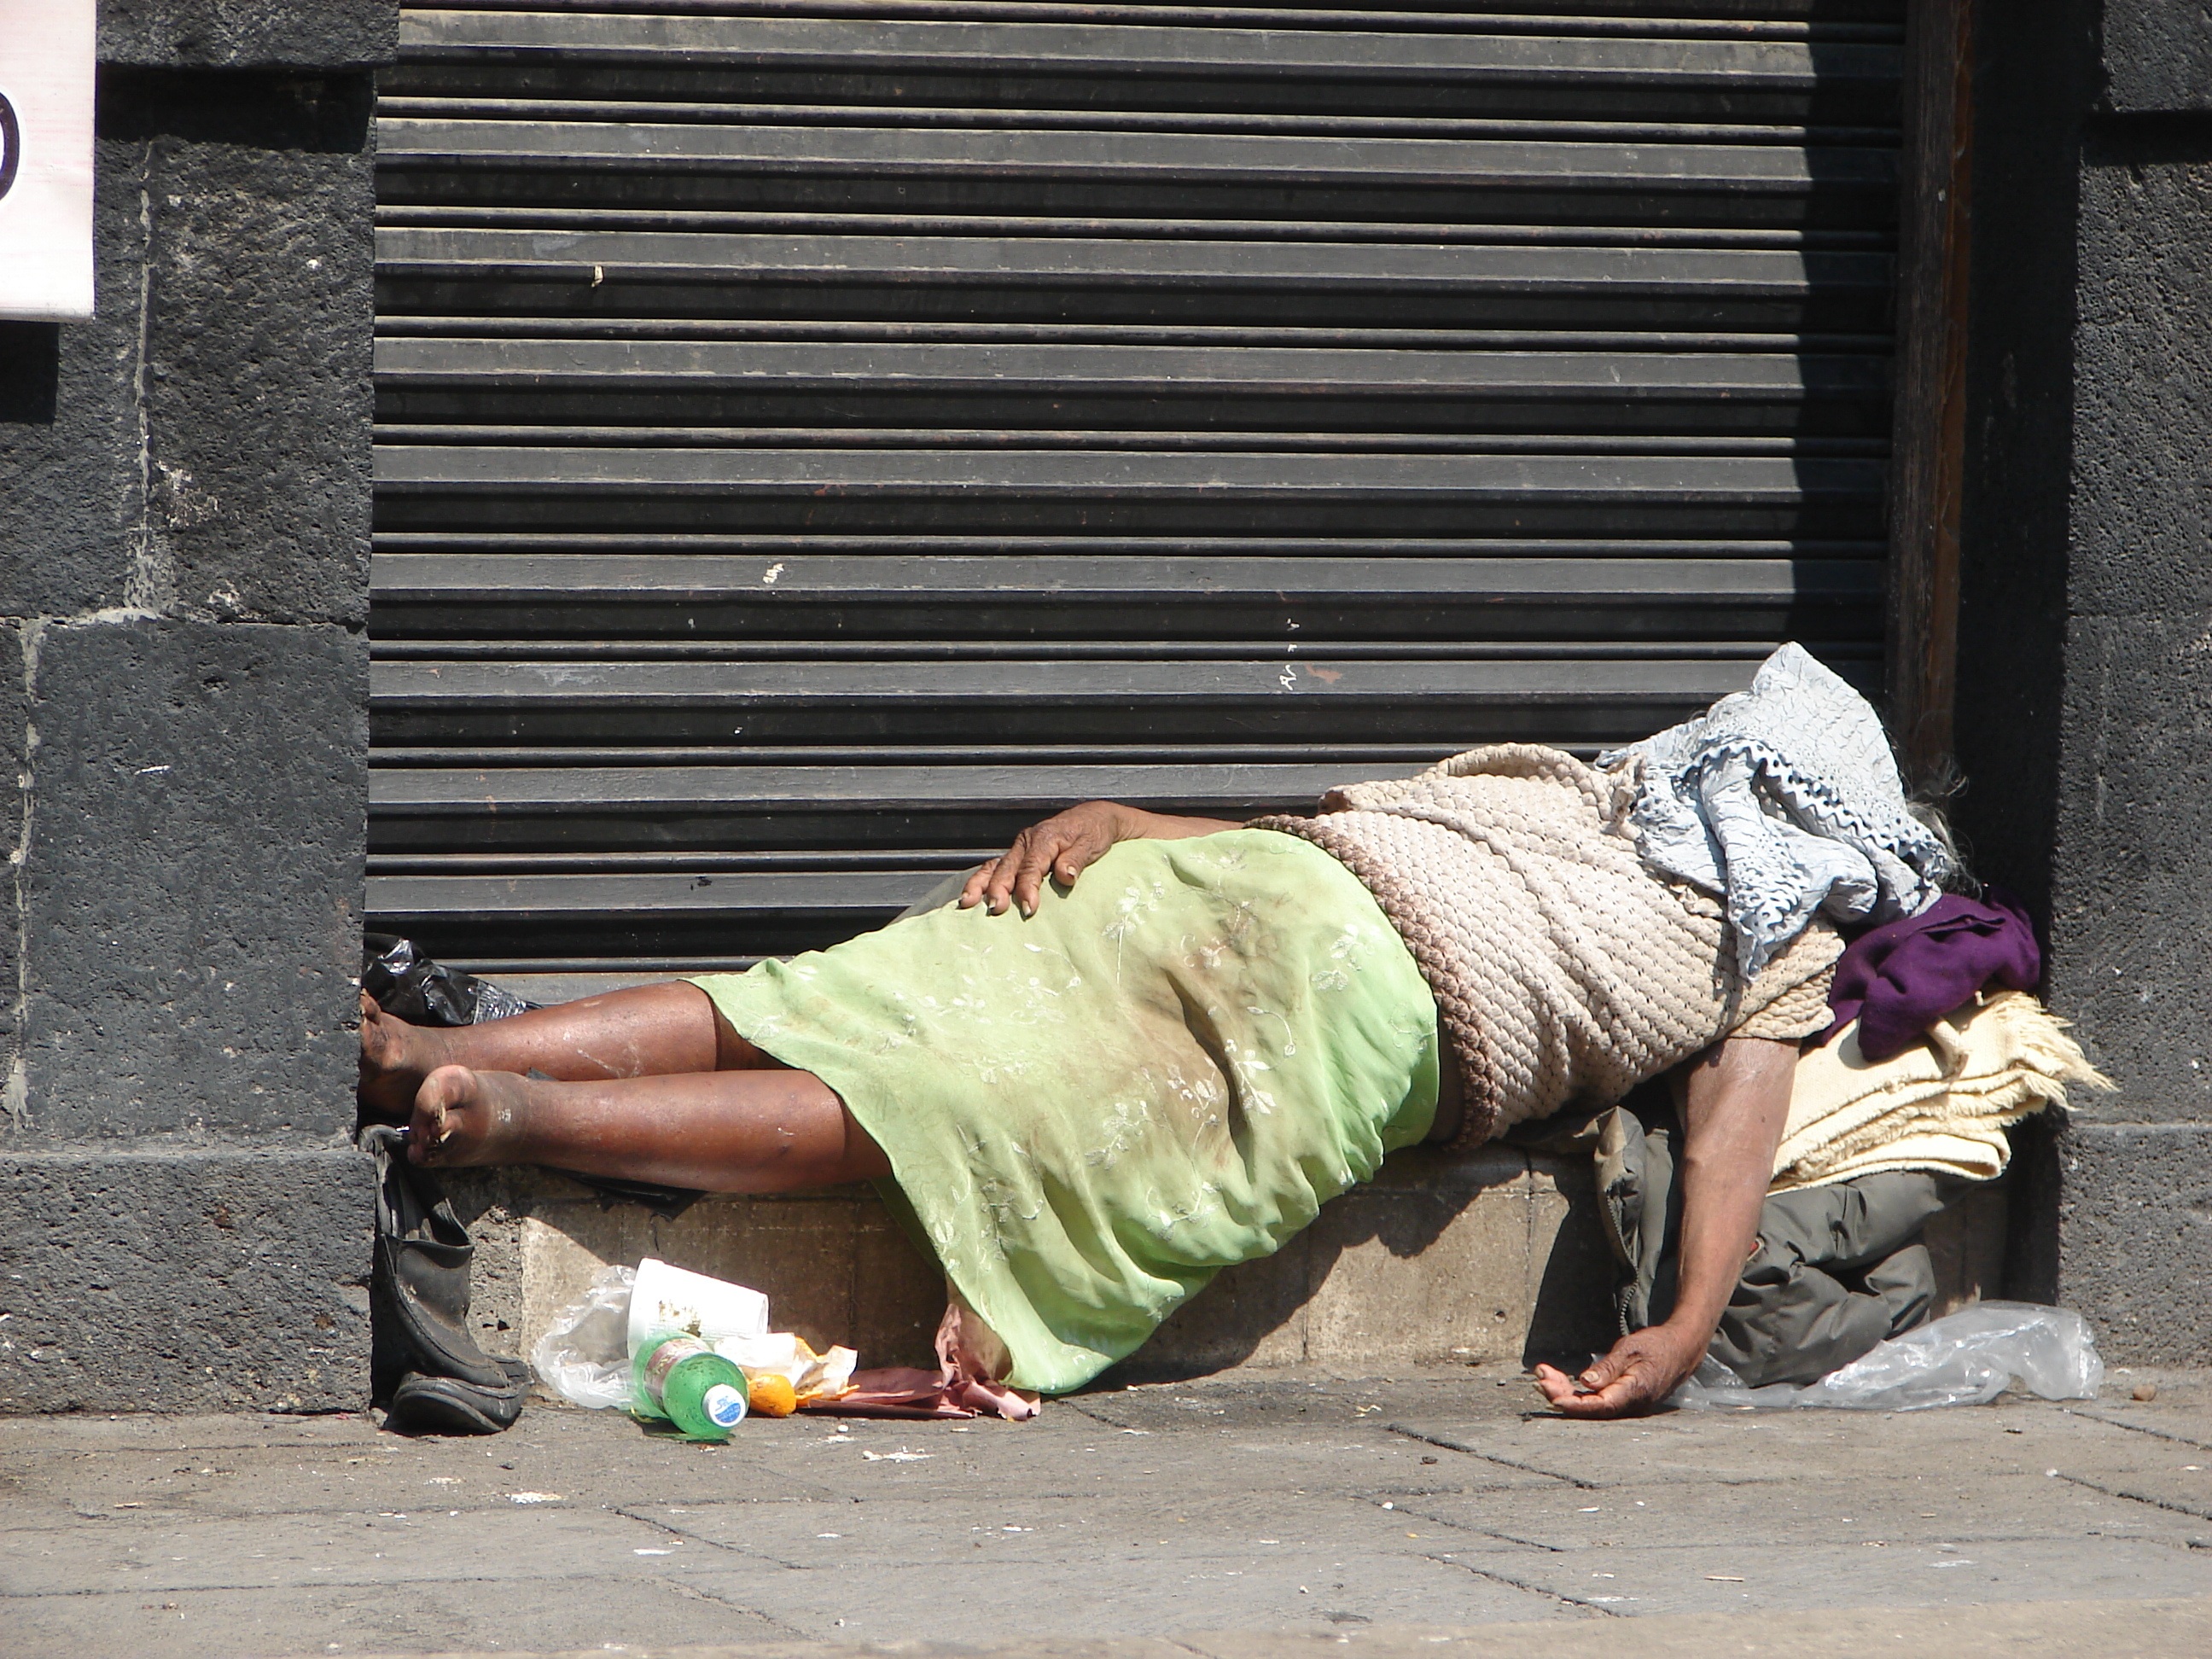
road, street, spring, color, art, homeless, mexico, mexico city, human positions